The Andromeda Strain (film)

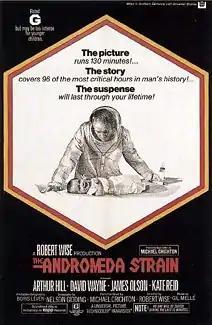
Theatrical release poster

The Andromeda Strain is a 1971 American science fiction thriller film produced and directed by Robert Wise. Based on Michael Crichton's 1969 novel of the same name and adapted by Nelson Gidding, the film stars Arthur Hill, James Olson, Kate Reid, and David Wayne as a team of scientists who investigate a deadly organism of extraterrestrial origin. With a few exceptions, the film follows the book closely. The special effects were designed by Douglas Trumbull. The film is notable for its use of split screen in certain scenes.